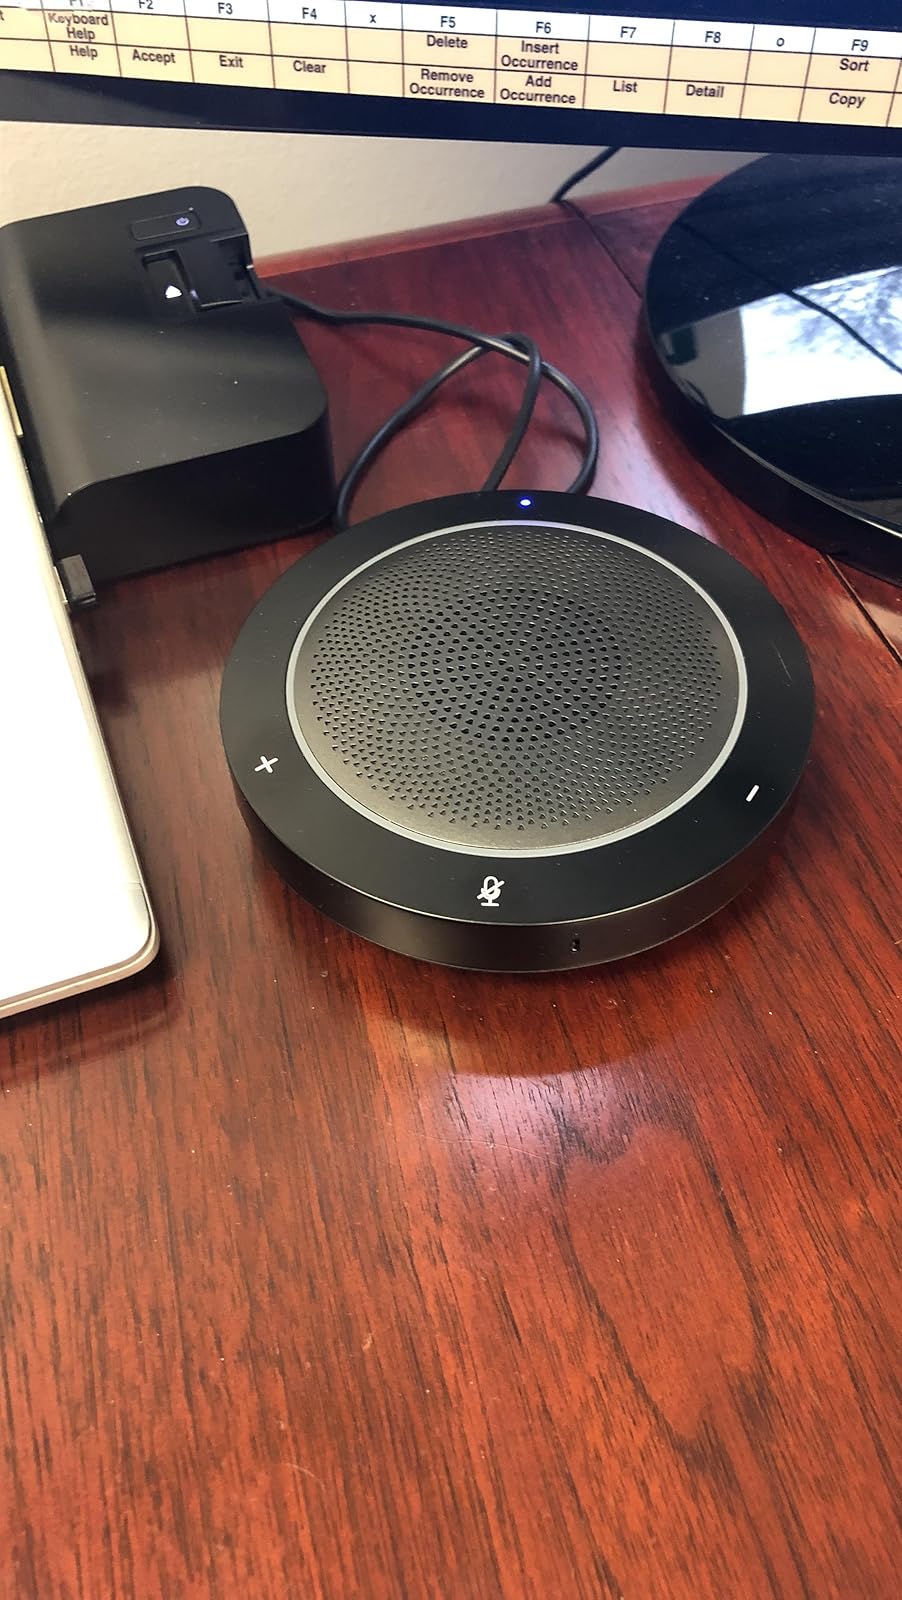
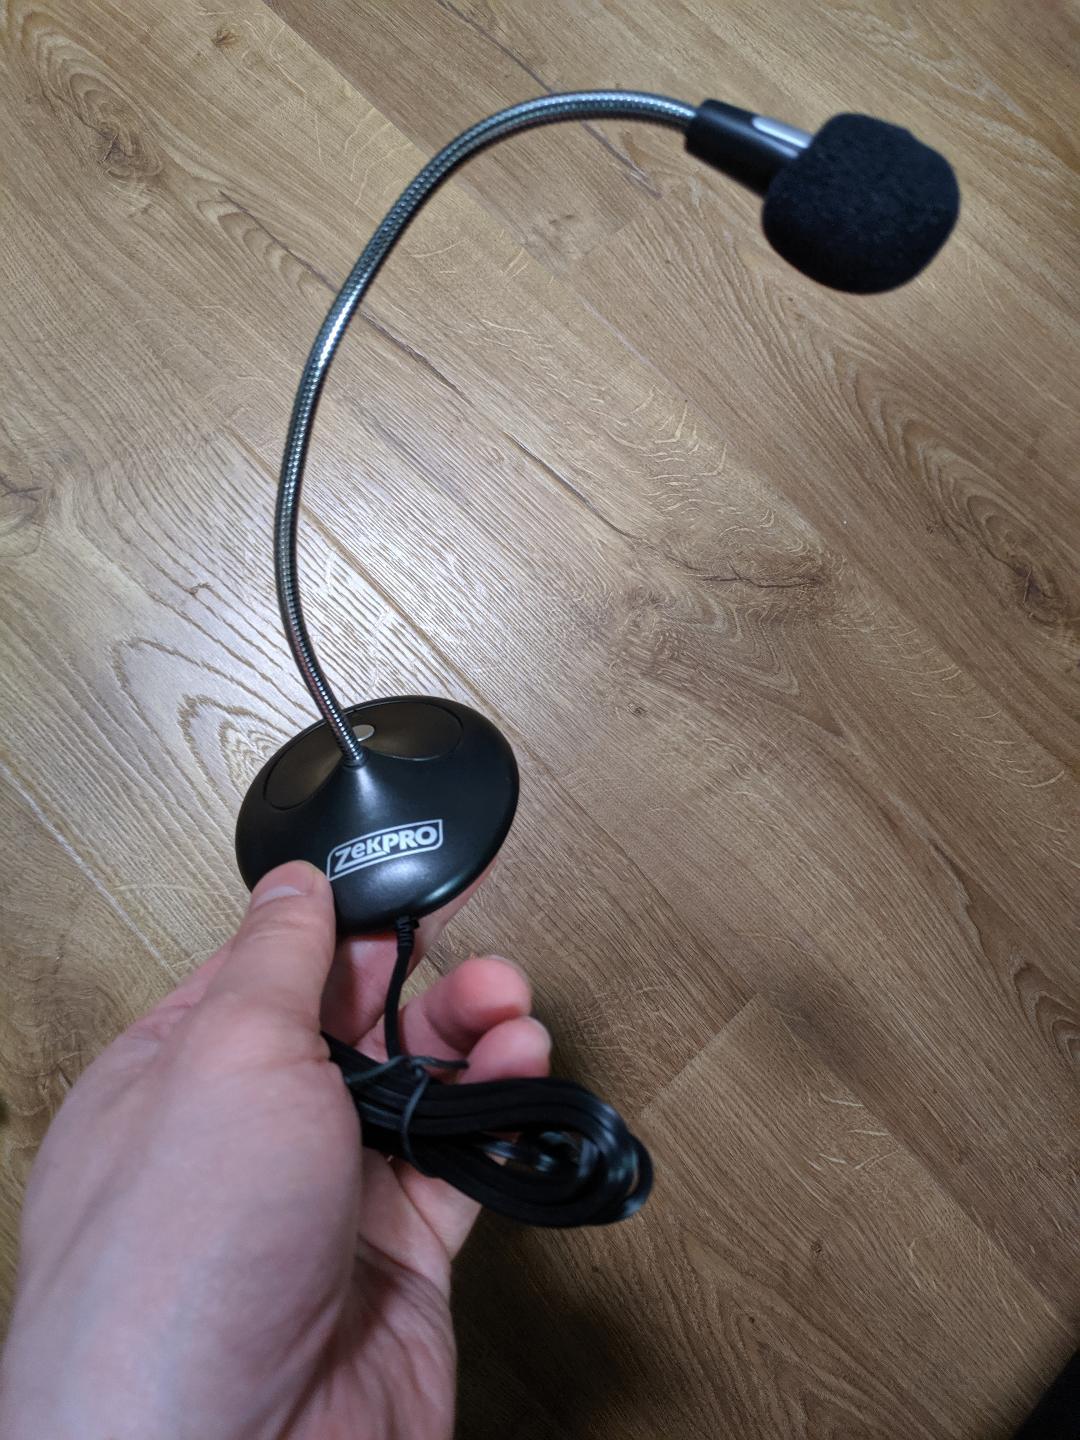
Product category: microphone
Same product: no